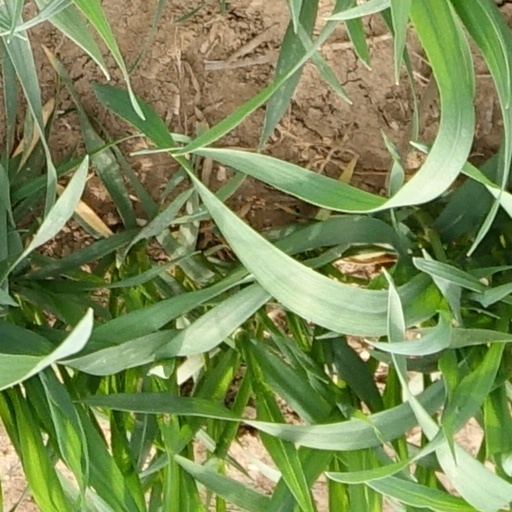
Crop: wheat